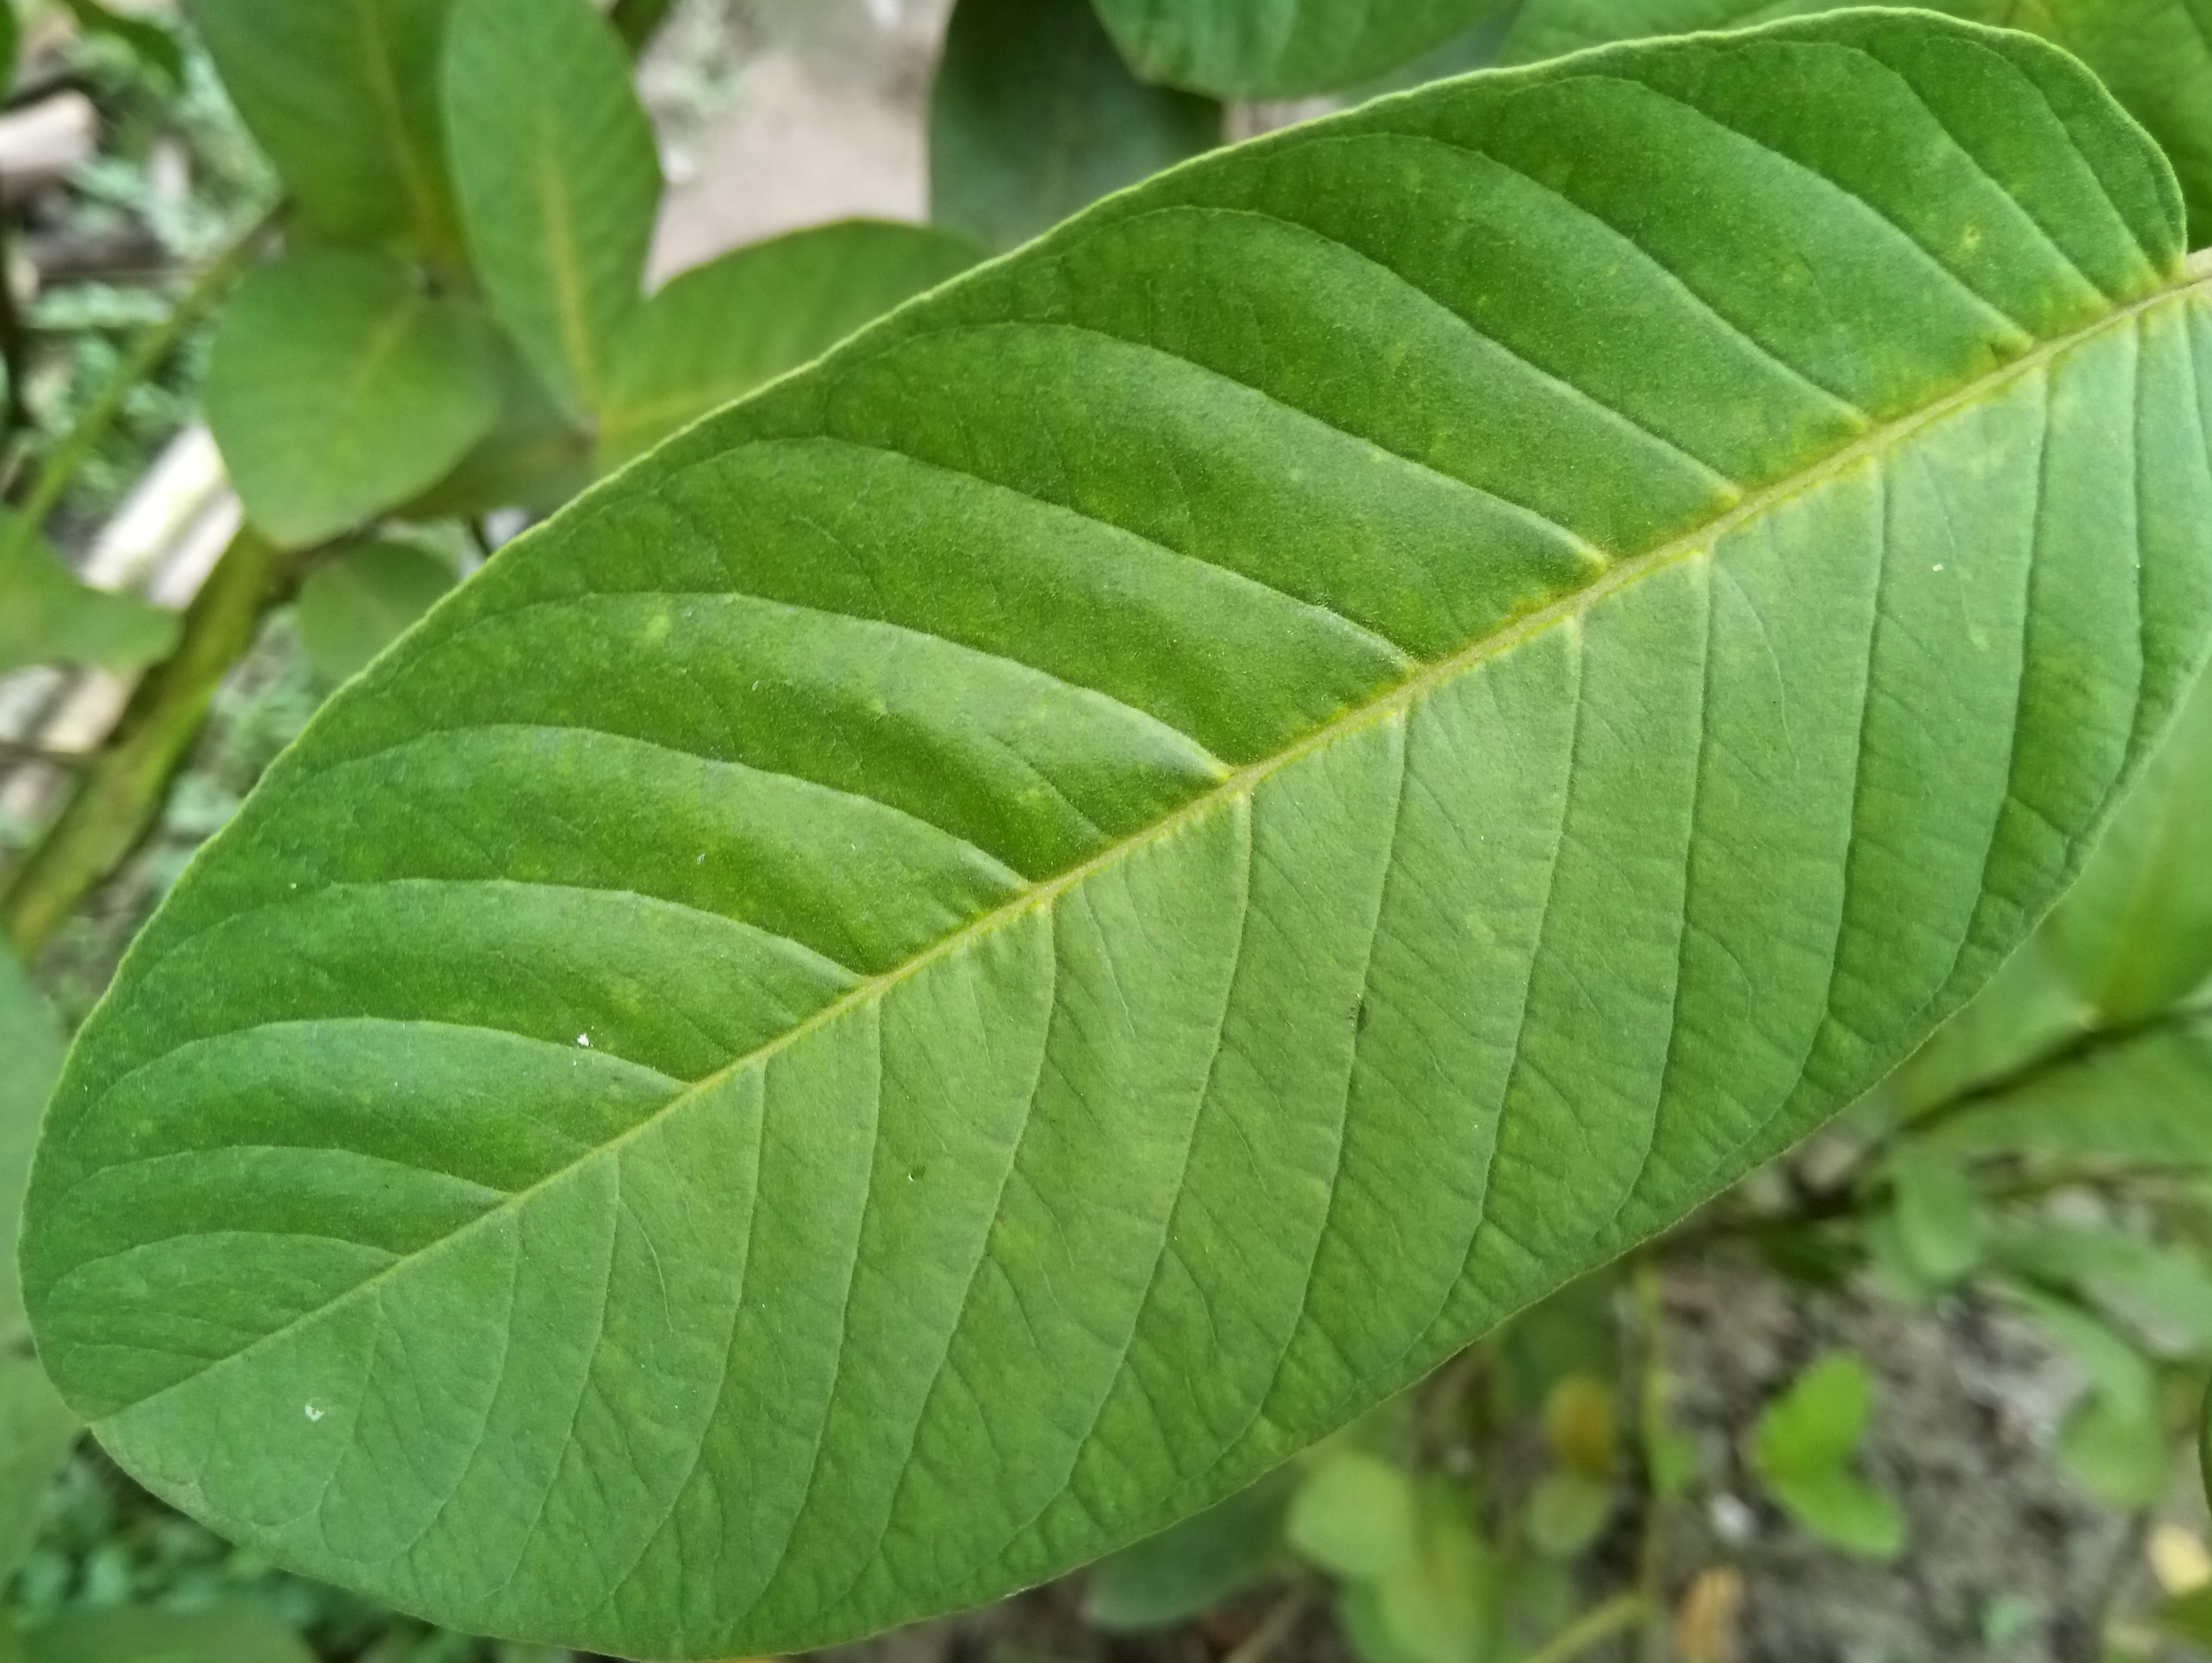
Label: Disease Free